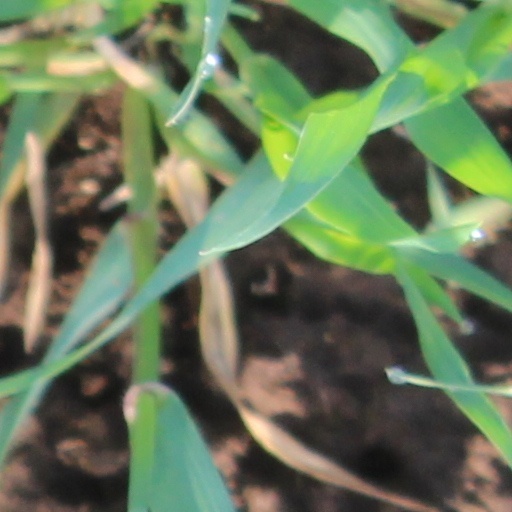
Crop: wheat